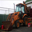
Label: tractor